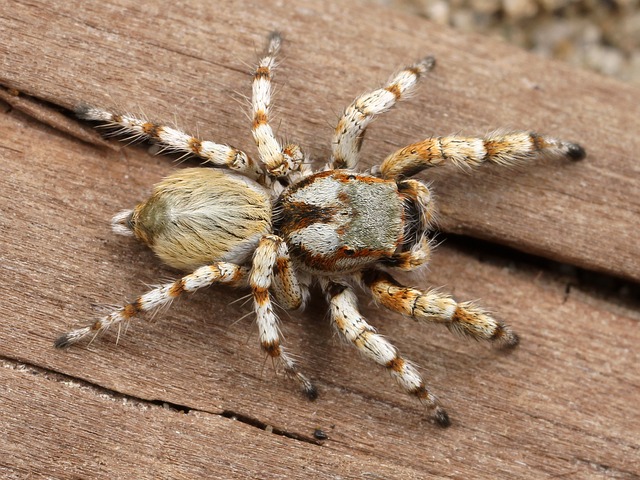
Label: spider